James P. Sterrett

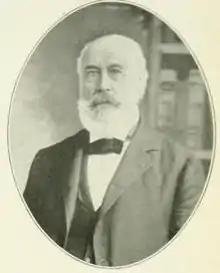
James P. Sterrett

James Patterson Sterrett (November 7, 1822 – January 22, 1901) was a jurist in the Commonwealth of Pennsylvania in the United States during the late nineteenth and early twentieth centuries.